Point accepted mutation

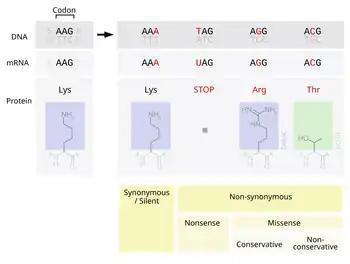
An example of point mutations at an amino acid site coding for lysine. The missense mutations may be classed as point accepted mutations if the mutated protein is not rejected by natural selection.

A point accepted mutation — also known as a PAM — is the replacement of a single amino acid in the primary structure of a protein with another single amino acid, which is accepted by the processes of natural selection. This definition does not include all point mutations in the DNA of an organism. In particular, silent mutations are not point accepted mutations, nor are mutations that are lethal or that are rejected by natural selection in other ways.